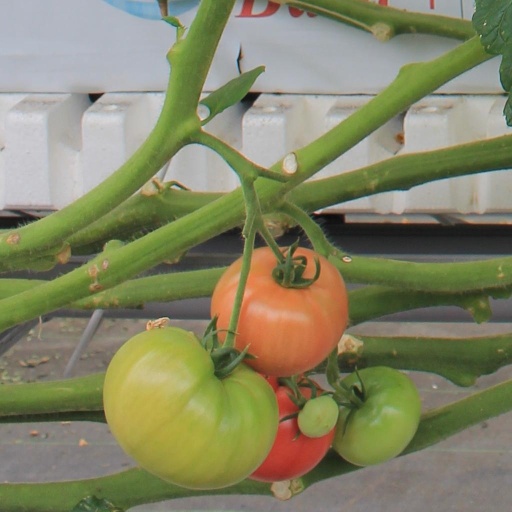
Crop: tomato